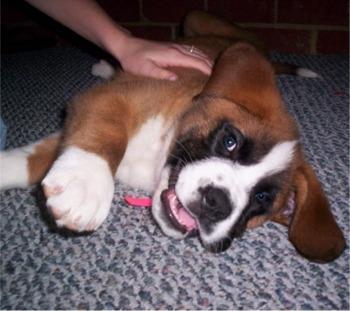
Saint_Bernard